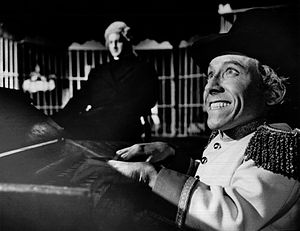
Michael Dunn
Michael Dunn var en amerikansk skuespiller og sanger. Han inspirerede en række skuespillere, der var mindre og lavere end de fleste "gennemsnitlige" mennesker, herunder Zelda Rubinstein, Mark Povinelli og Ricardo Gil.